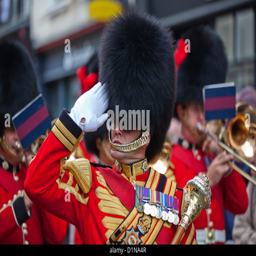
a member has and salutes .